Chal Bhaag

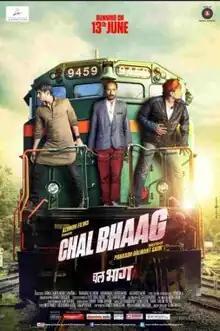
Movie poster

Chal Bhaag is a 2014 Indian Hindi-language action-comedy movie directed by Prakash Saini and presented under the banner of Alimoh Films. It was produced by Mohammad Zaheer Mehdi, Fatima Zaheer Mehdi, Ali Mehdi and Tamkanat Ali Mehdi. It starred Deepak Dobriyal, Keeya Khanna, Sanjay Mishra, Yashpal Sharma, Mukesh Tiwari among others and was released on 13 June 2014. It was written by Tarun Bajaj, who also acted in the movie.